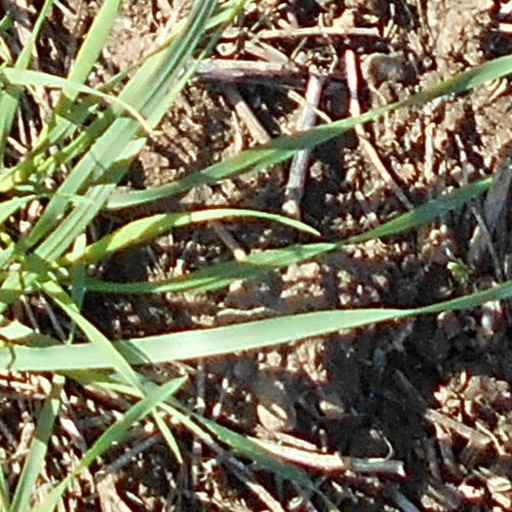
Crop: wheat